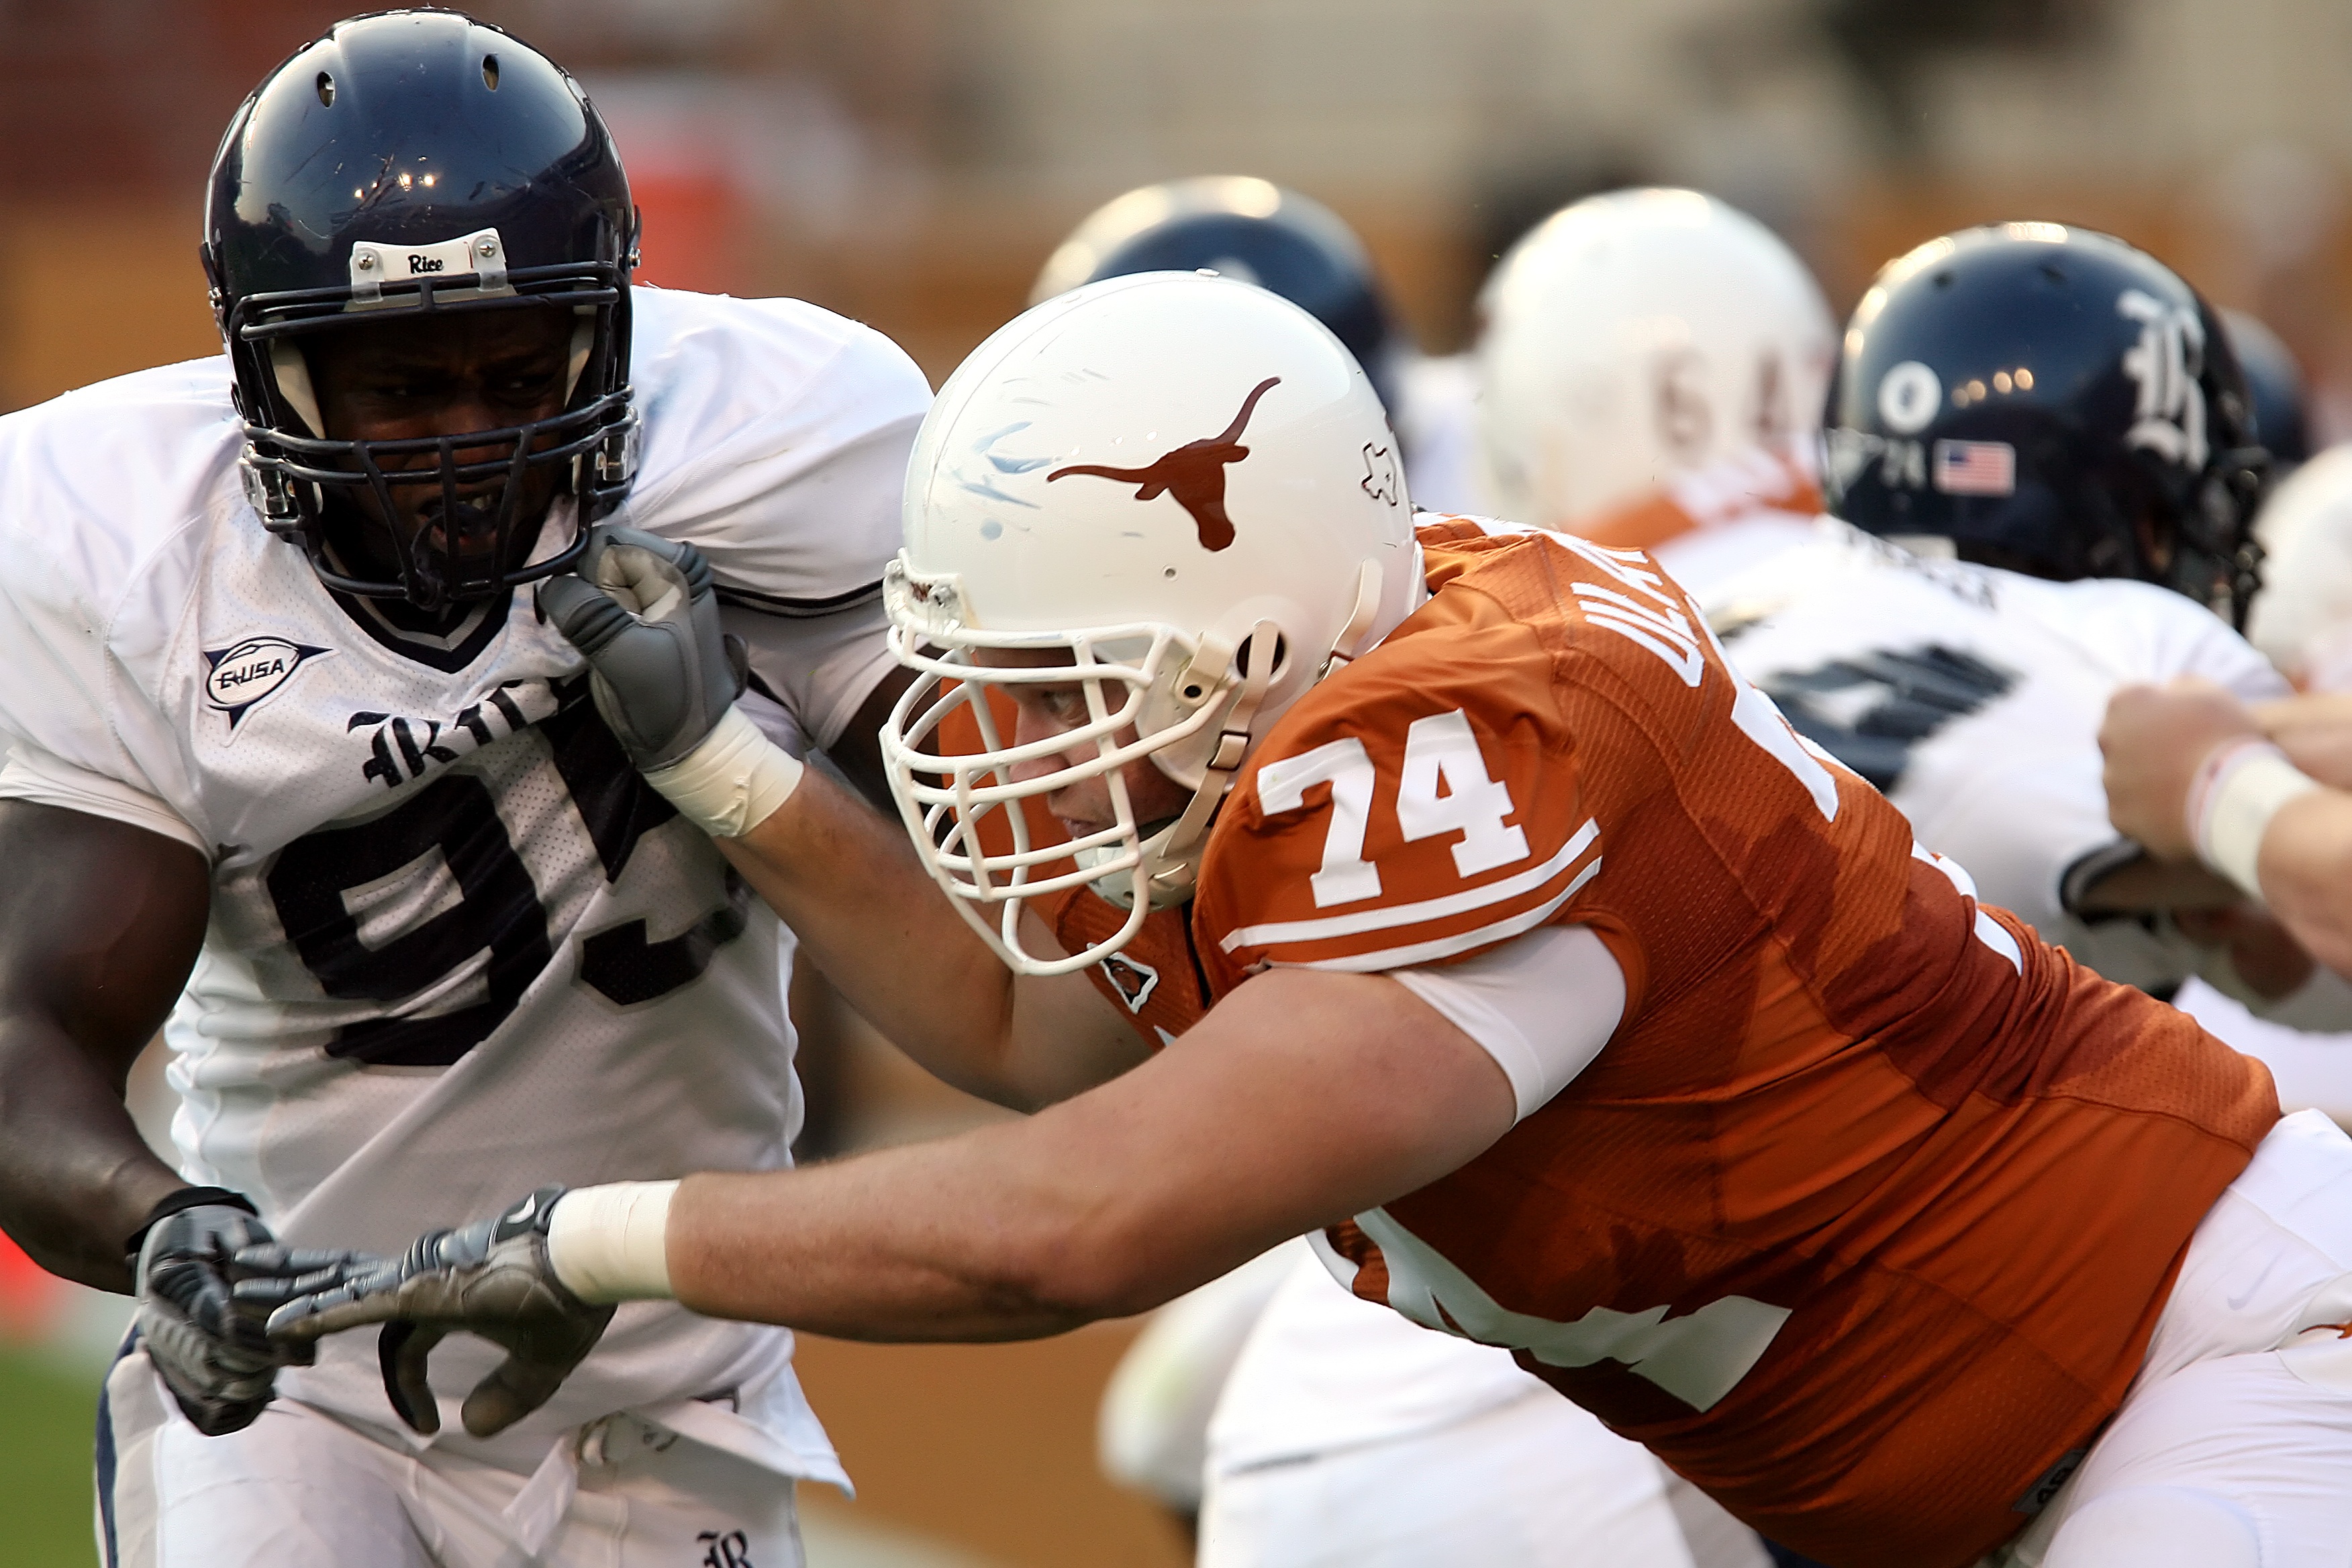
sport, field, game, play, male, line, athletic, action, soccer, football, player, block, competition, team, american football, sports, determination, helmet, competitive, texas, college, athlete, challenge, defense, texan, tackle, football player, football american, blocking, football helmet, lineman, offensive line, action photo, starting line, baseball positions, football equipment and supplies, gridiron football, protective equipment in gridiron football